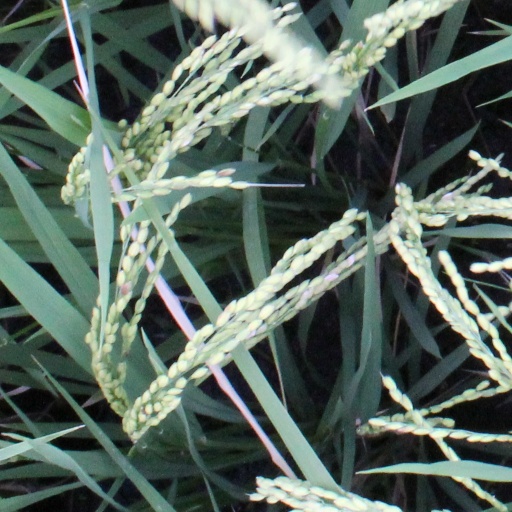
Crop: rice